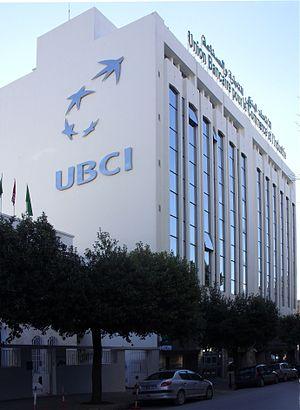
Siège de l'Union bancaire pour le commerce et l'industrie UBCI
L'Union bancaire pour le commerce et l'industrie ou UBCI est une banque commerciale tunisienne fondée en décembre 1961.